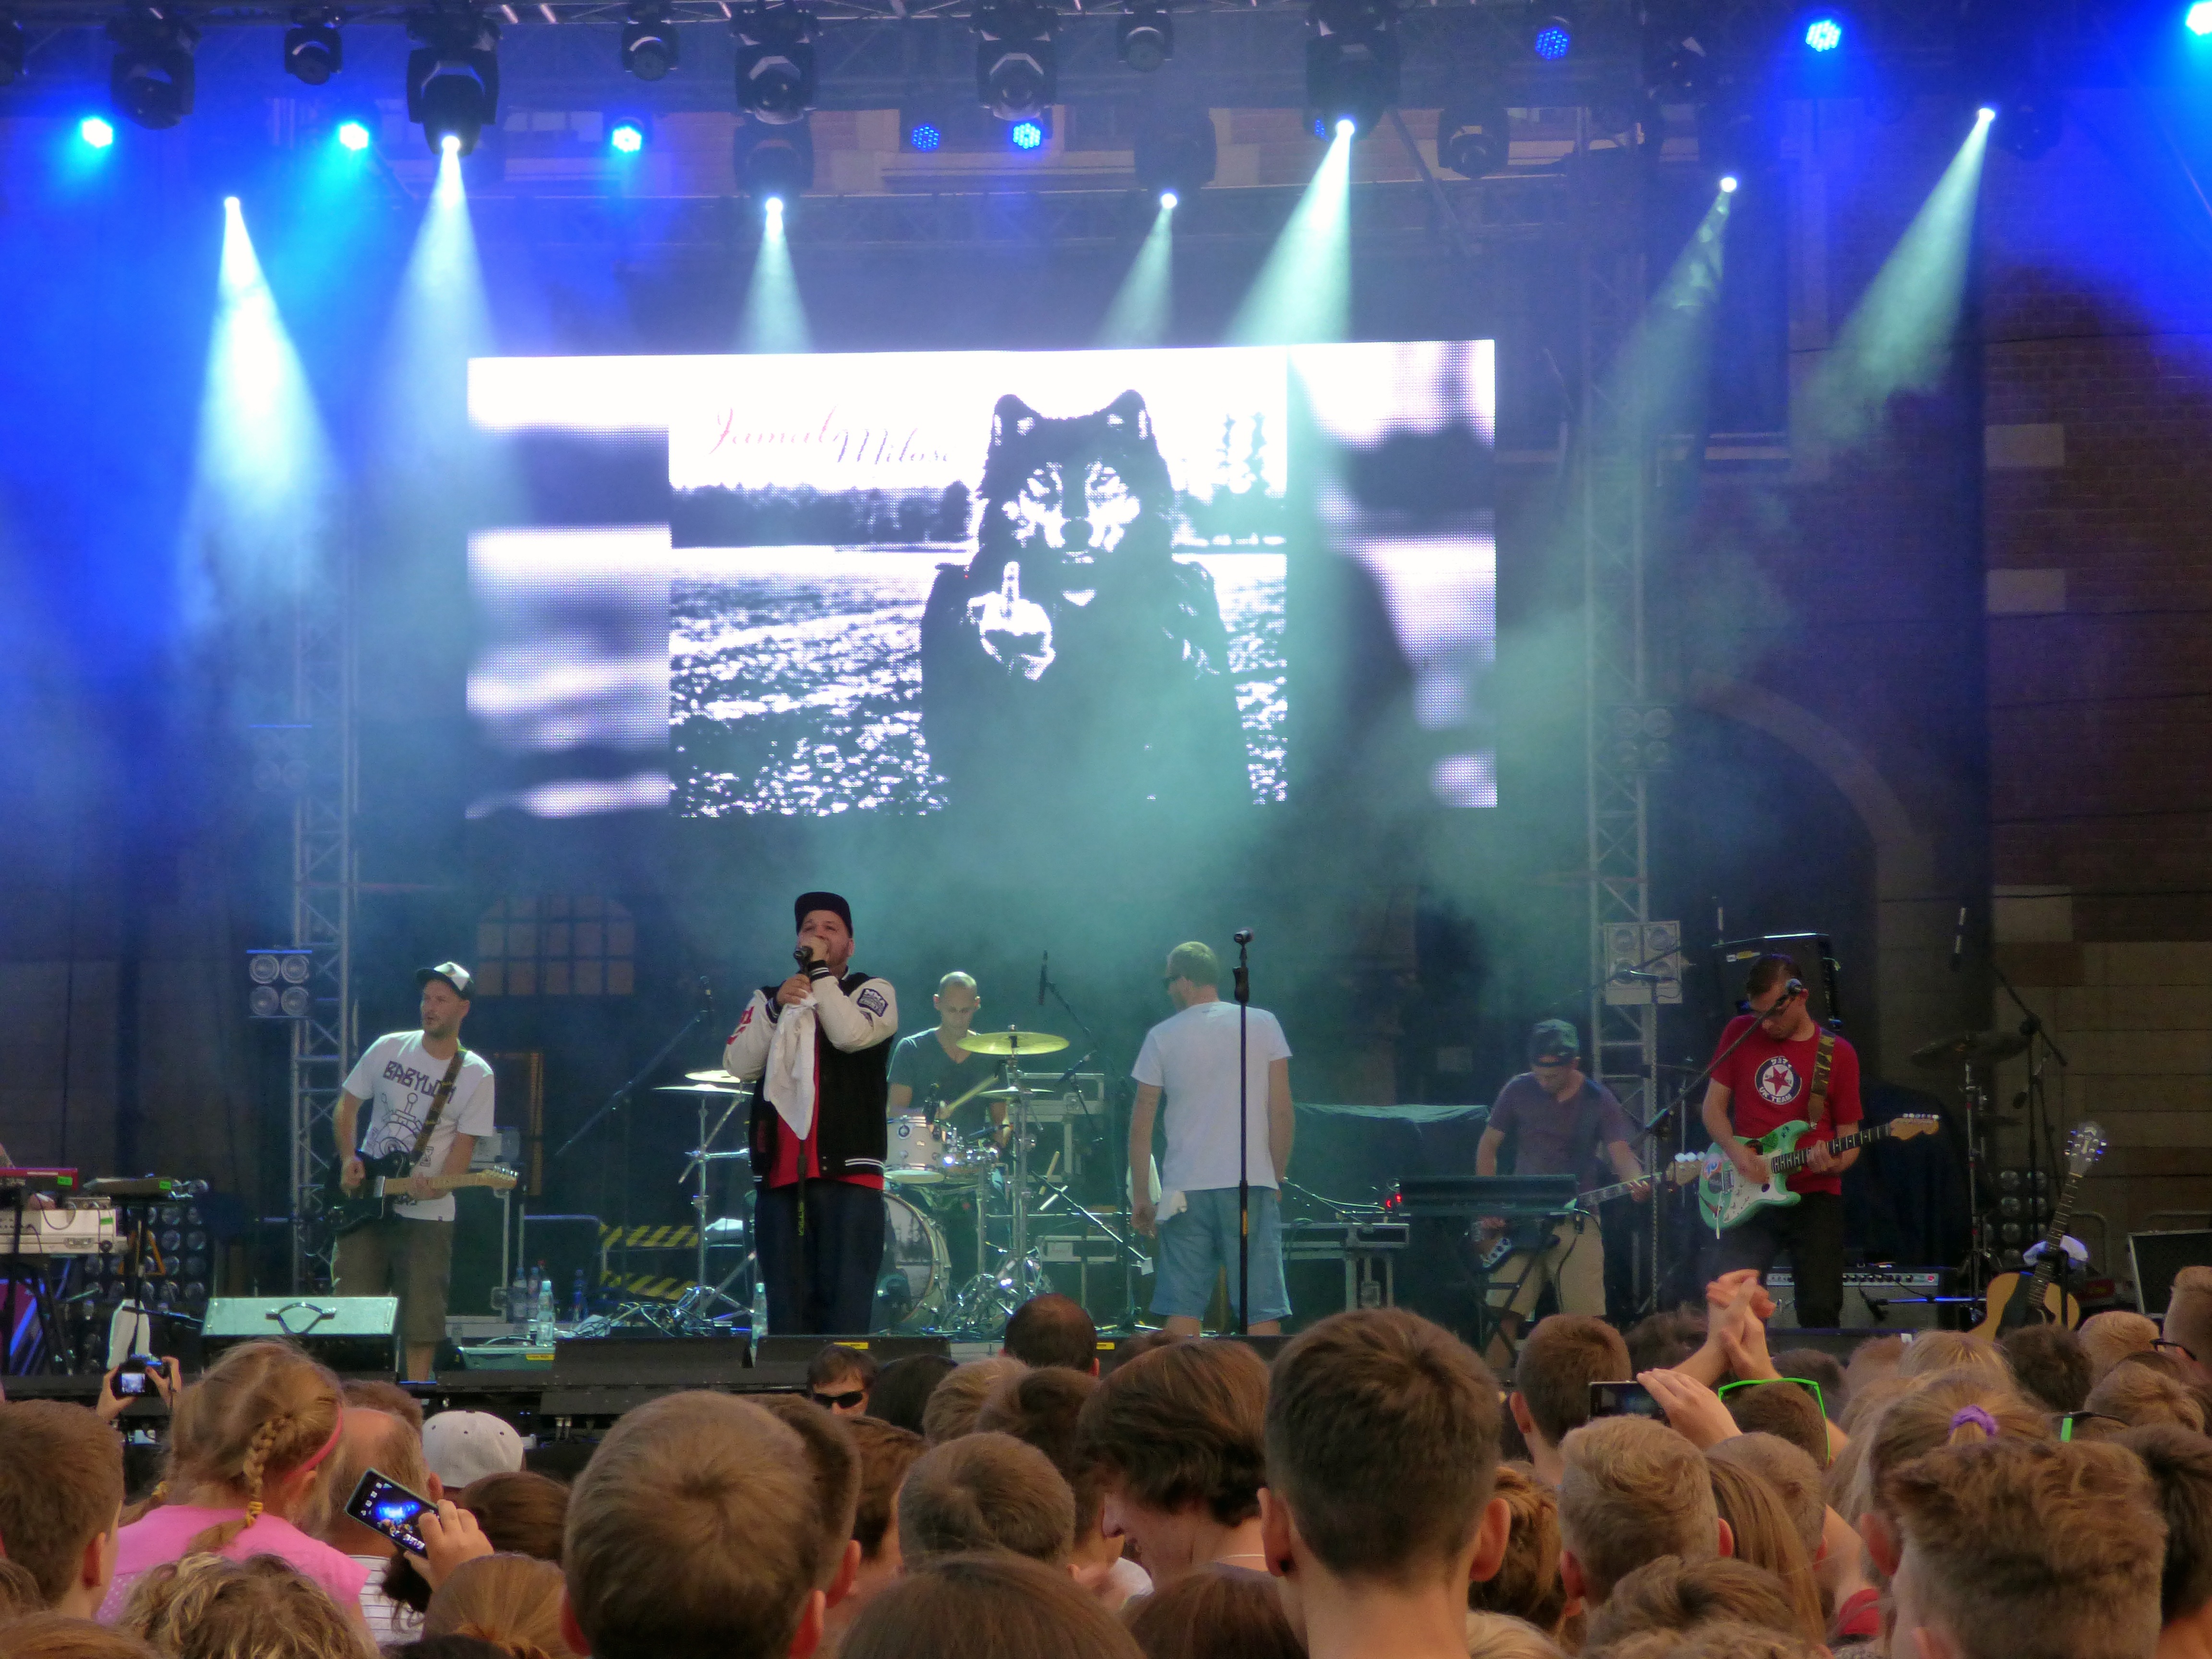
music, group, people, crowd, concert, audience, musician, stage, performance, scene, event, entertainment, performing arts, the crowd, rock concert, musical theatre